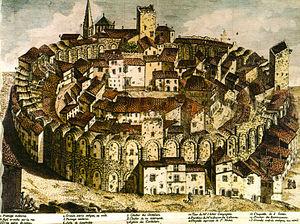
Les Arènes d'Arles sont un amphithéâtre romain construit vers 80 apr. J.-C. / 90 apr. J.-C. par les ordres de Tibère César Auguste, dans le cadre des extensions flaviennes de la ville. L’amphithéâtre d'Arles est le monument le plus important de l’ancienne colonie romaine qu'il nous est permis d’admirer, quelque deux millénaires après son édification.
À Arles, la peste de 1720-1721, venue de Marseille contaminée le 25 mai 1720, fut tardive et particulièrement violente. Cette épidémie correspondant à une résurgence de la deuxième pandémie de peste. La contagion qui emporta plus de 40 % de la population avec environ 10 000 décès pour 23 000 habitants, provoqua, chose unique en Provence, des mouvements populaires réprimés par la troupe. D'après les descriptions réalisées, nous savons que cette épidémie fut principalement d'origine bubonique. Sur le plan démographique, à la suite de ces milliers de morts, la cité dut attendre plus d'un siècle pour retrouver son niveau de population d'avant 1720.
Un amphithéâtre romain est un vaste édifice public de forme elliptique, à gradins étagés, organisé autour d'une arène où étaient donnés des spectacles de gladiateurs, de chasses aux fauves, ou très exceptionnellement de batailles navales.